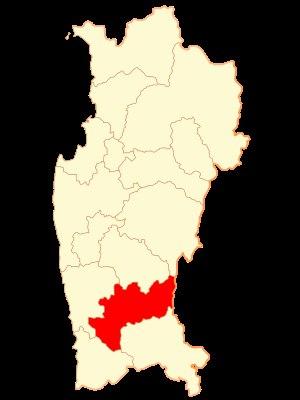
Illapel est une ville et une commune du Chili de la province de Choapa, elle-même située dans la région de Coquimbo et qui se trouve à l'est de Los Vilos.